Ballyhugh

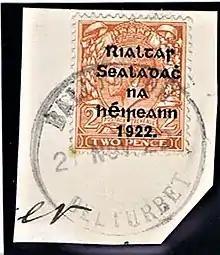
Ballyhugh Post Office postmark 1922

Ballyhugh is a townland in the civil parish of Drumlane, Barony of Loughtee Lower, County Cavan, Ireland.